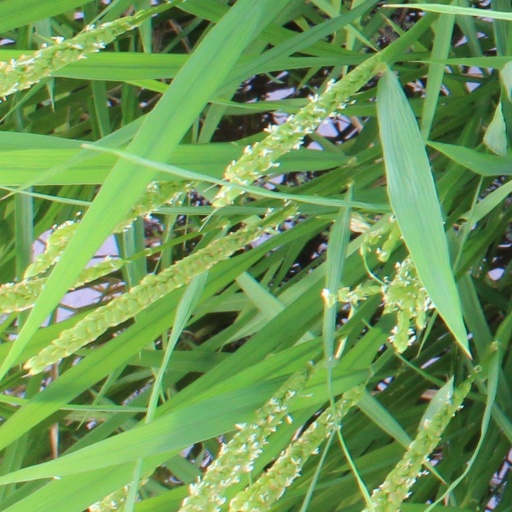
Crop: rice